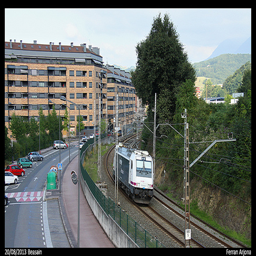
A train traveling down tracks near a lush green forest.
there is a train coming up the tracks next to a street
There is a train track next to the road.
A city street with buildings and train tracks on the side with one train on the tracks.
A passenger train is on the tracks near a road.